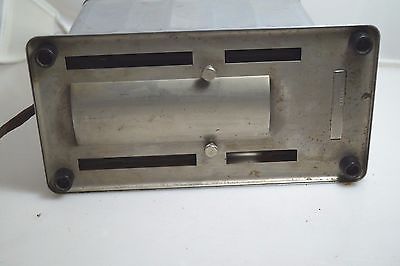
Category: toaster